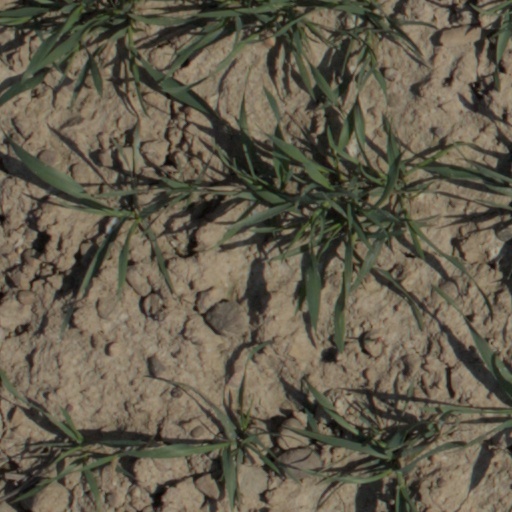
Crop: wheat